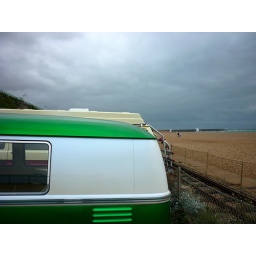
VW bus against the sky